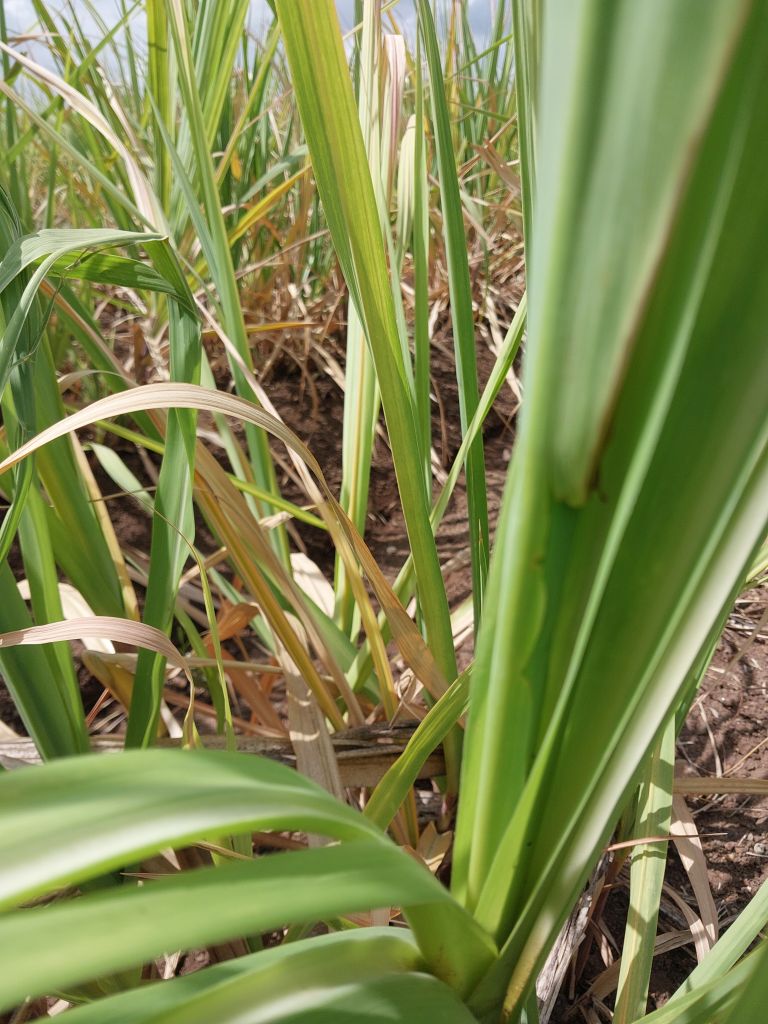
Label: Pokkah Boeng